George Marsh (architect)

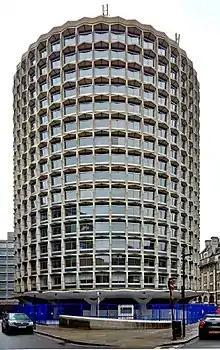
One Kemble Street (originally Space House), designed by George Marsh

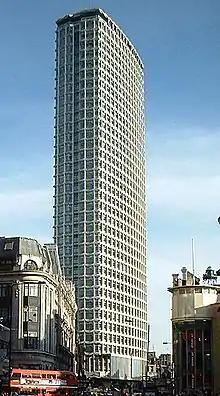
Centre Point

Horace George Marsh (16 March 1921 – October 1998) was an English architect, best known for his work on the design of buildings including Centre Point in London and Alpha Tower in Birmingham, in his role as a partner in the architectural practice of R. Seifert and Partners.